Rochester Lancers (2015)

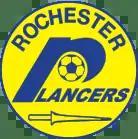

The Rochester Lancers (formerly known as Rochester River Dogz FC) are an American soccer team based in Rochester, New York. Founded as the Rochester River Dogz in 2015, the team rebranded as the Rochester Lancers in April 2017. The team play its home games at the Aquinas Institute's Wegmans Stadium.